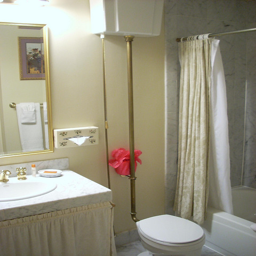
A small bathroom has a vanity, mirror, toilet and bathtub.
A white and beige bathroom has overhead plumbing.
A bathroom with a strange toilet whose tank is way in the air.
A bathroom with toilet, sink vanity, mirror and shower.
A toilet that has a pipe that is exposed.